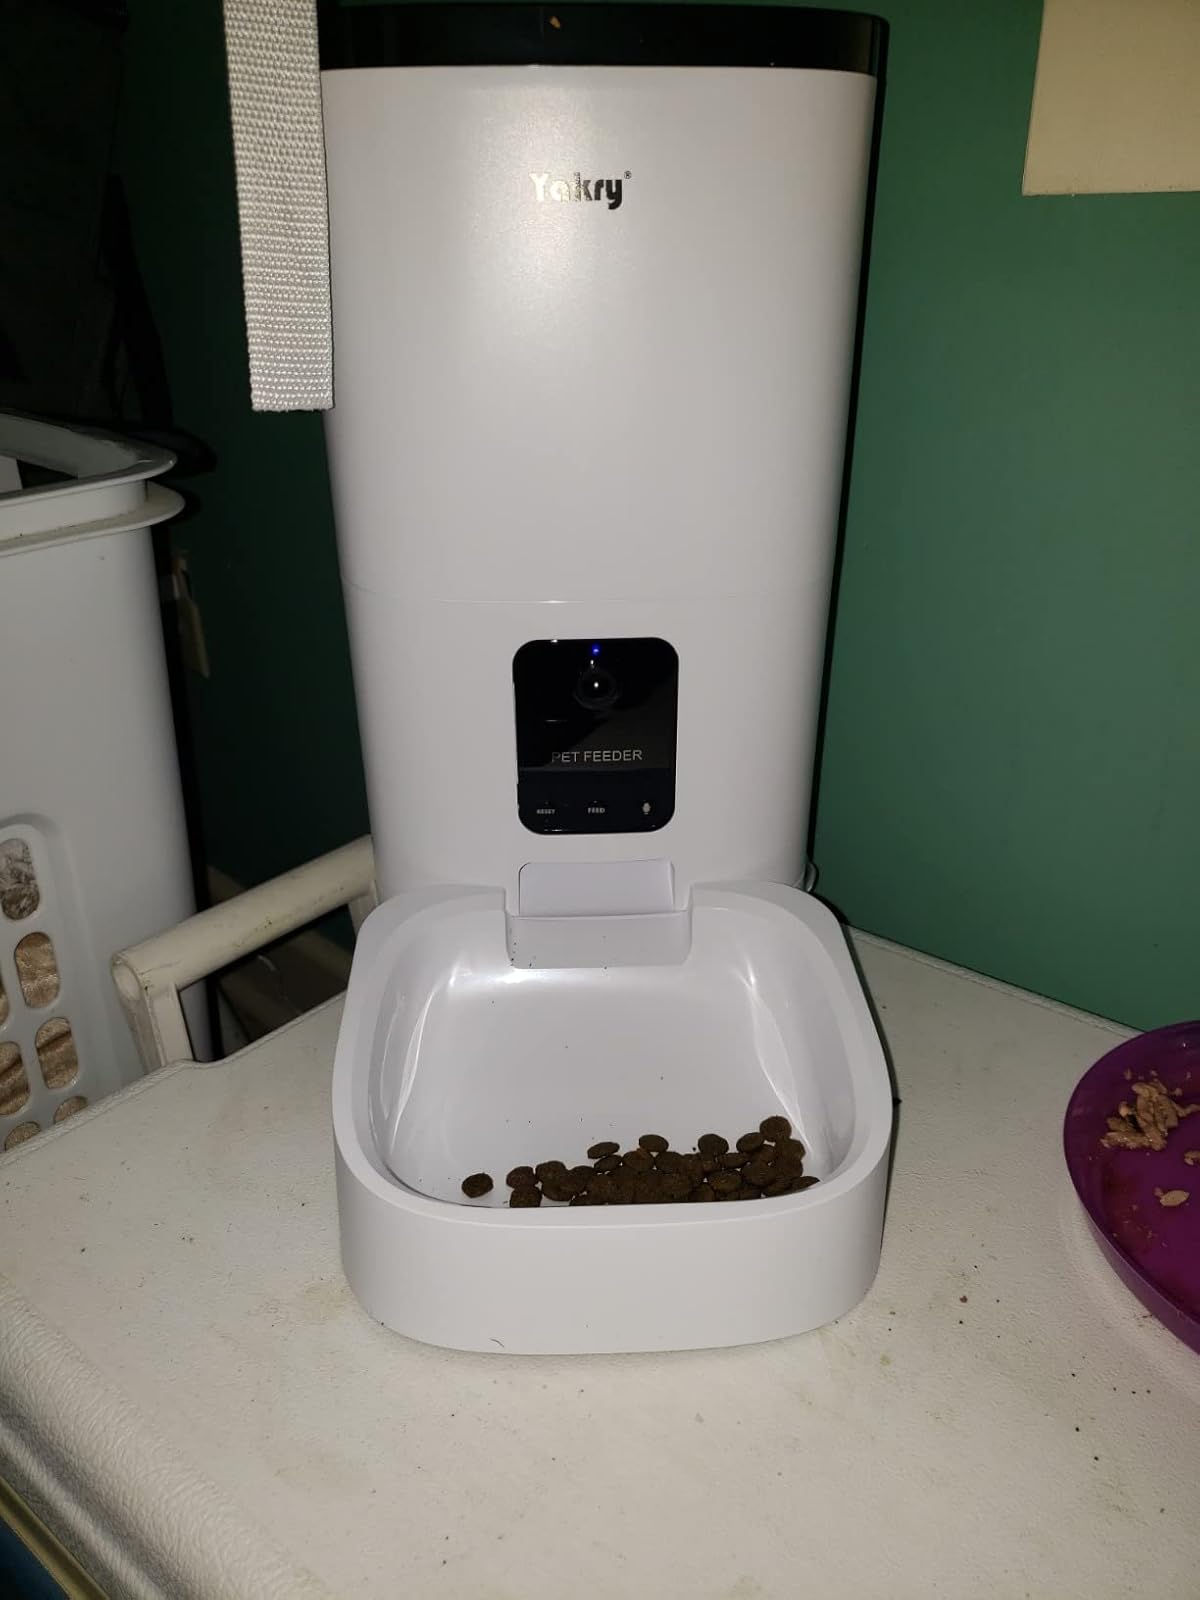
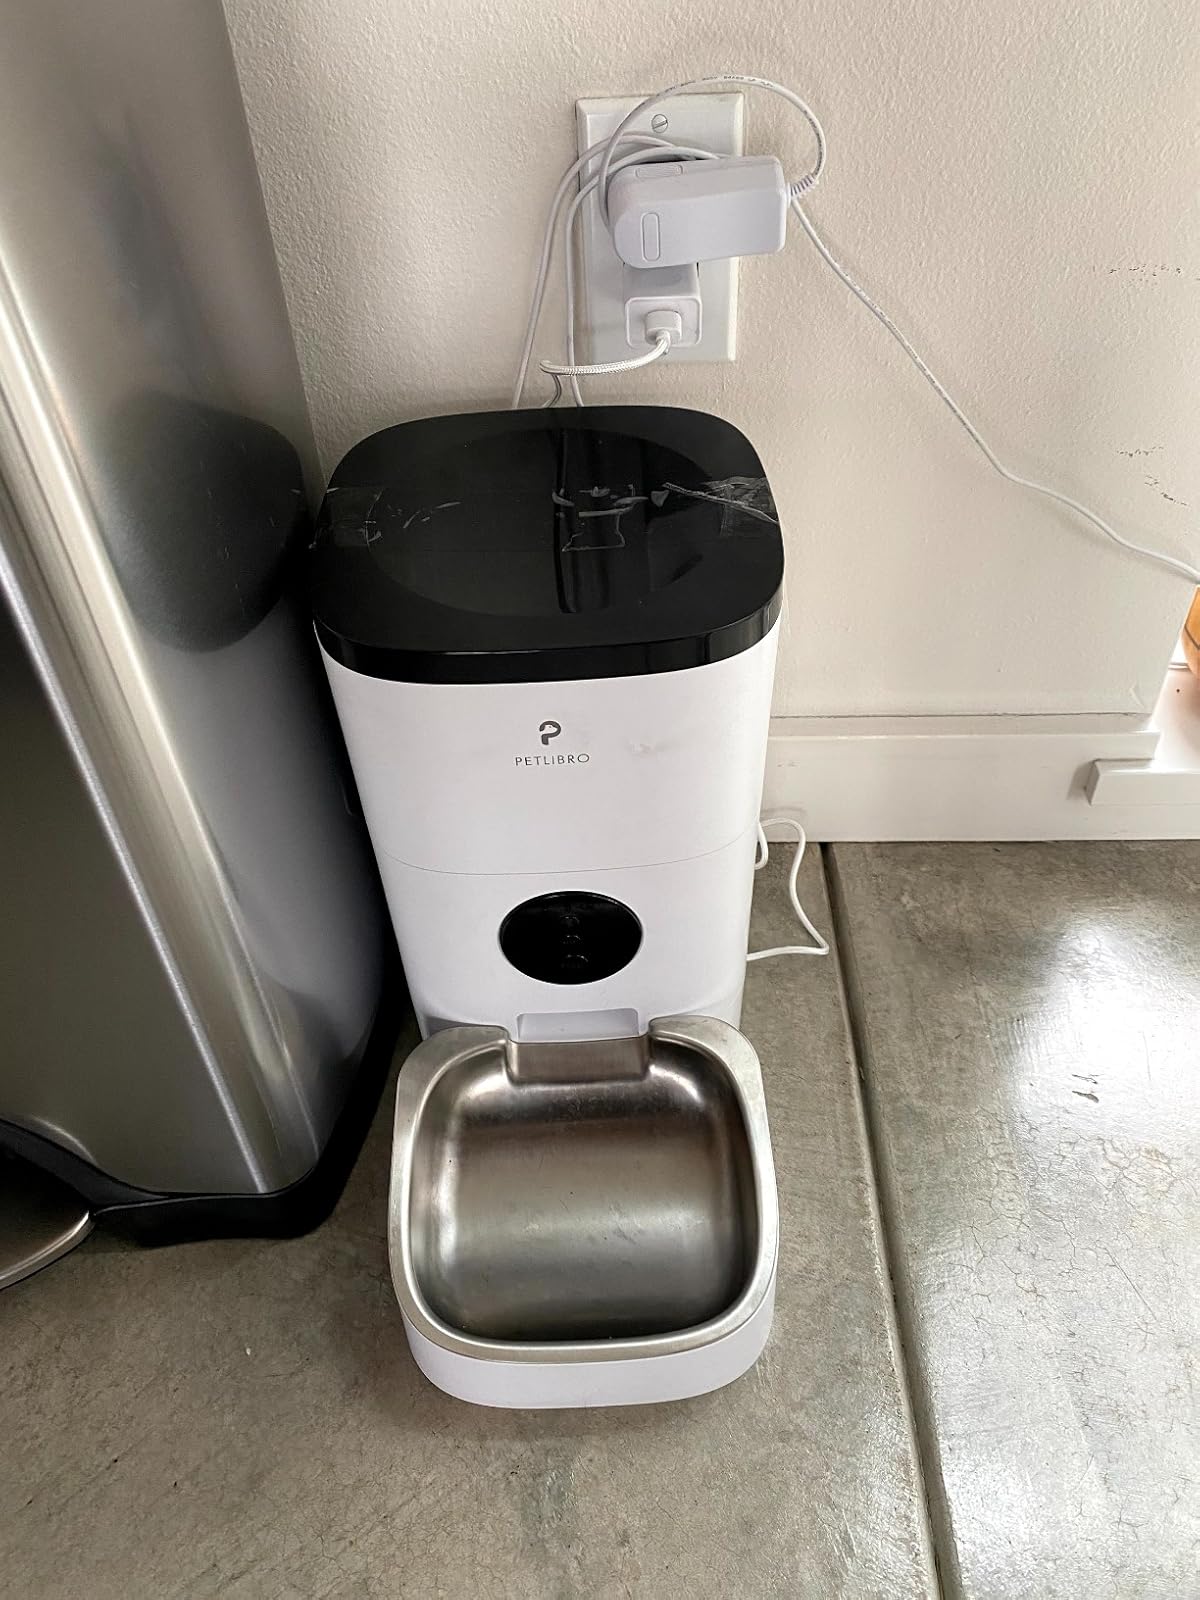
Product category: items_feeder
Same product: no